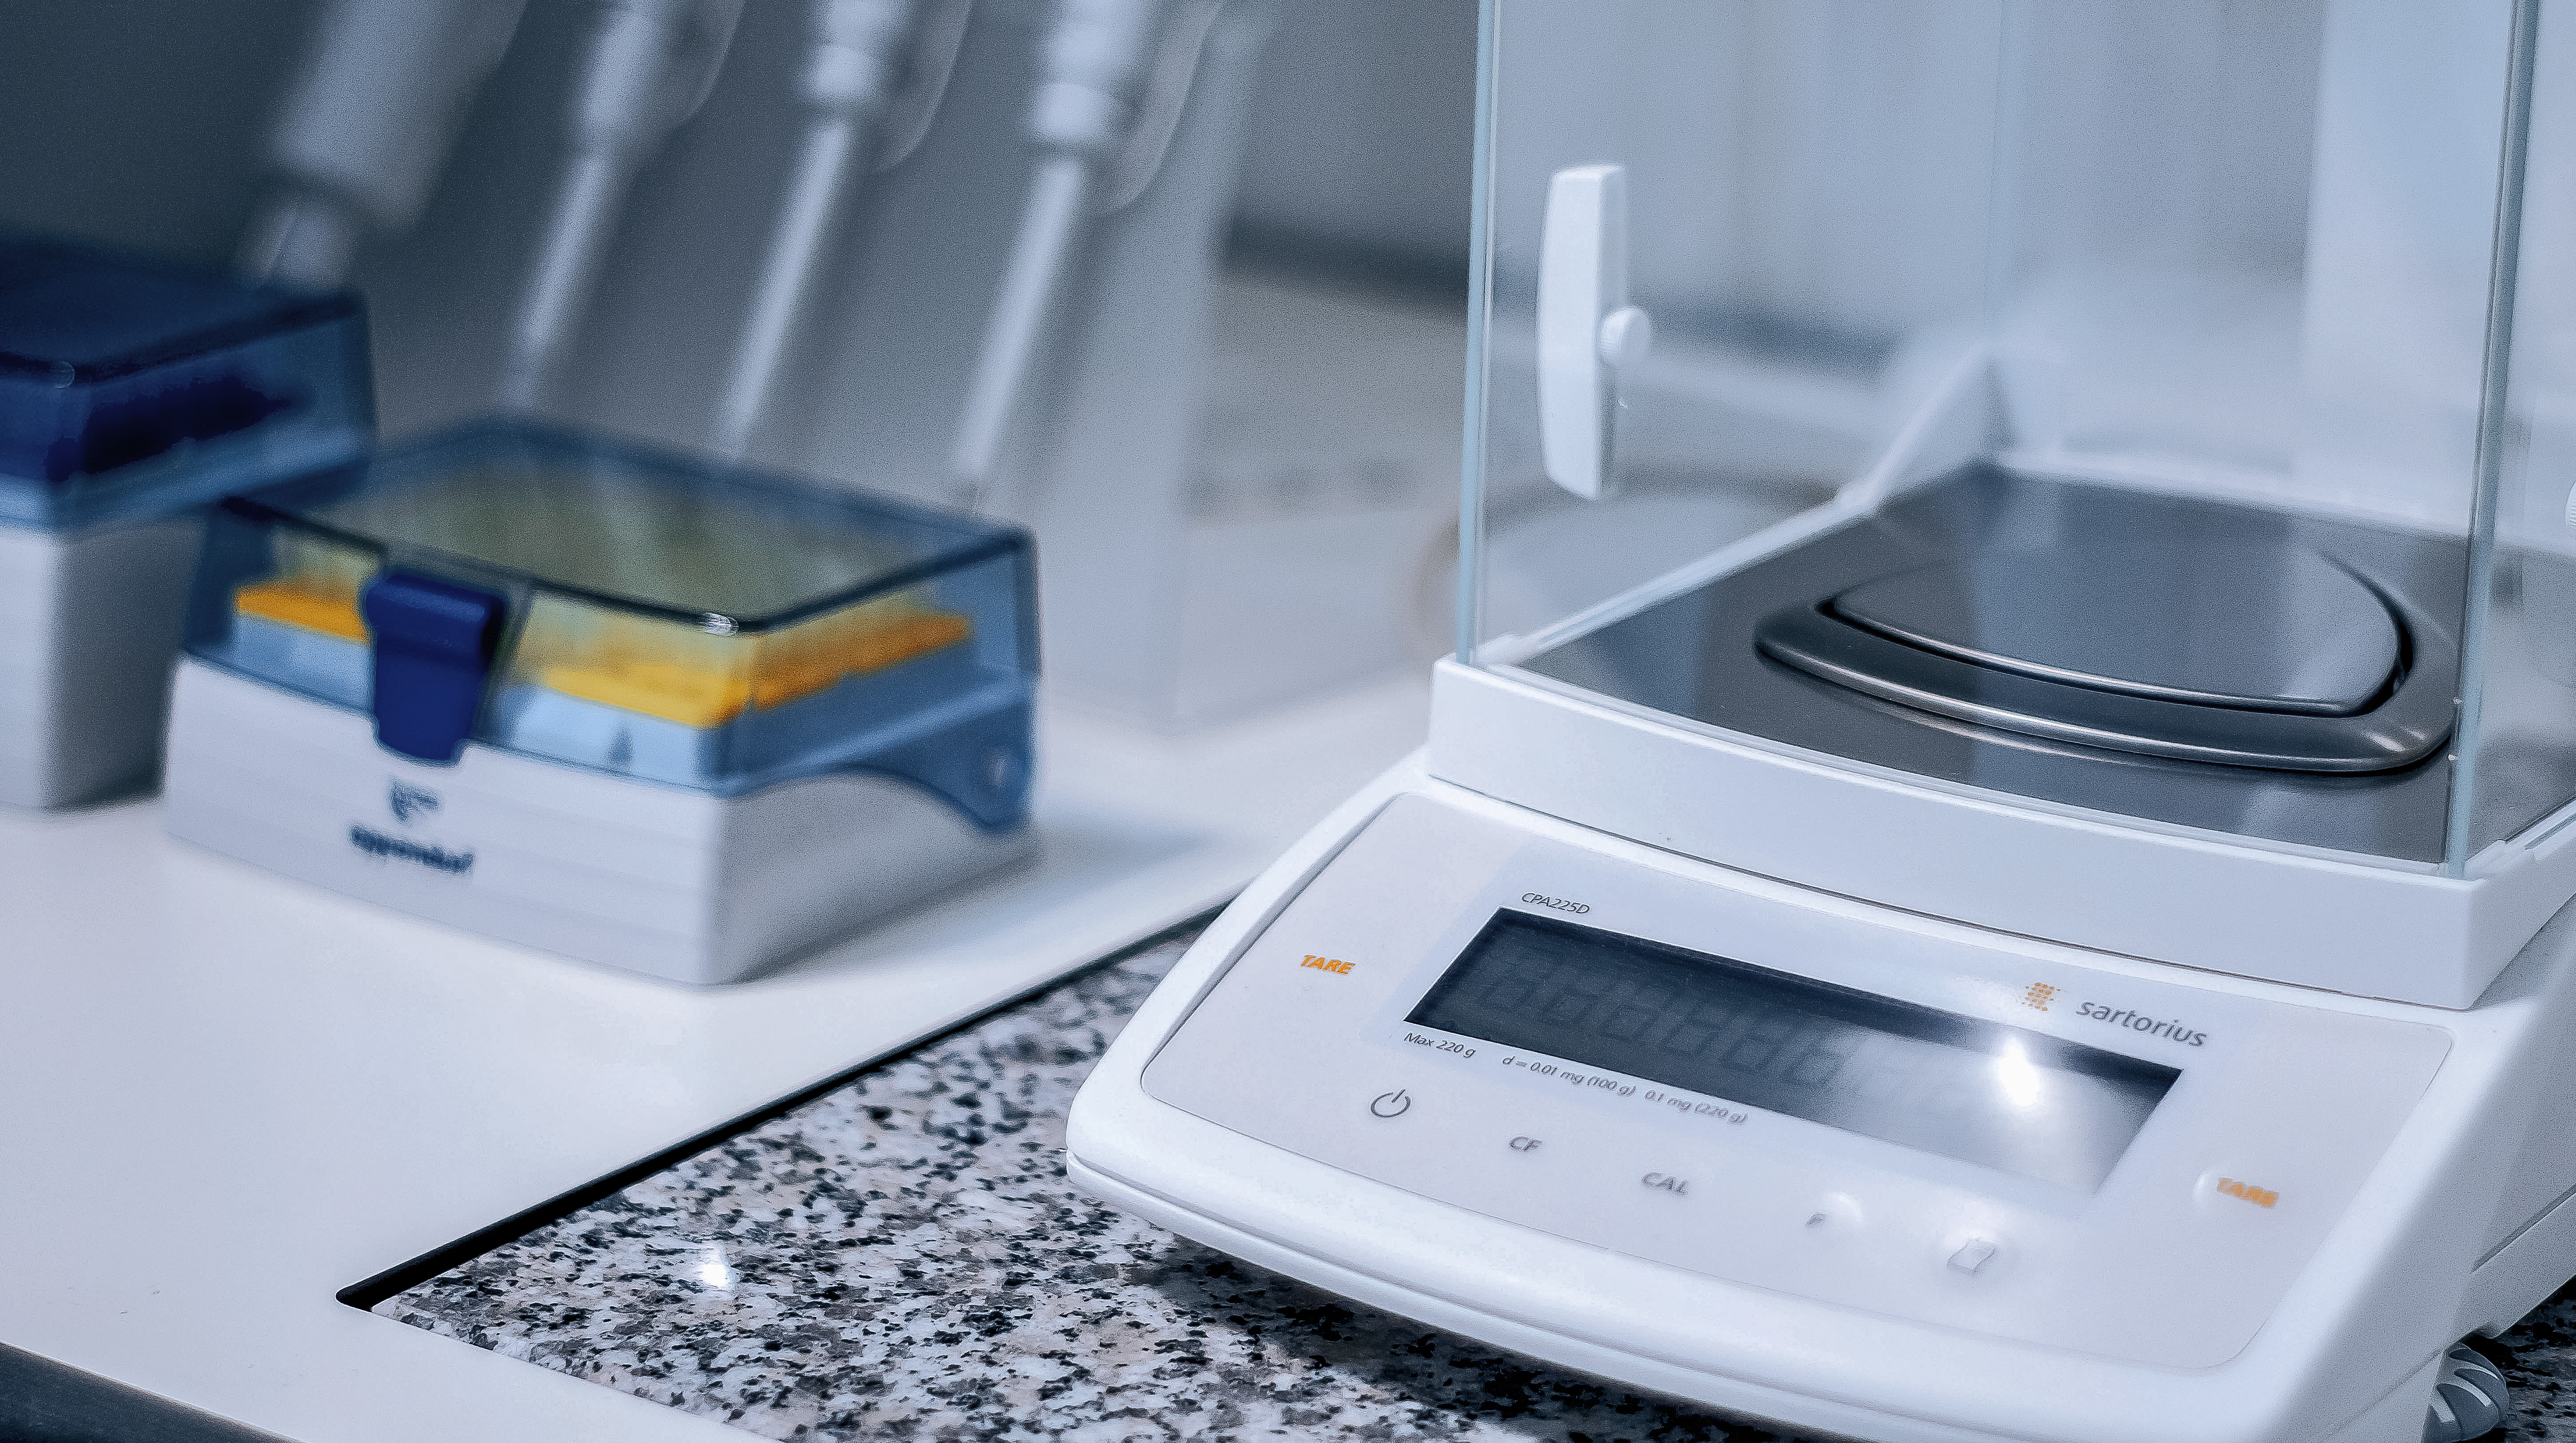
A typical analytical balance used in a cleanroom together with some pipettes.
Specialty: laboratory science / research labs
Image credit: Martin Schaier